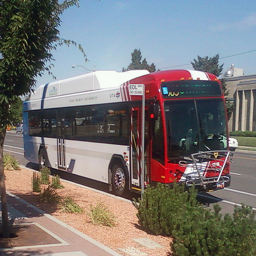
A bus on a city street waiting for passengers.
A passenger bus that has pulled up to the curb of a street.
A red, white and blue buss on the side of a road next to a gravel sidewalk.
a public transit bus on a city street with trees in the background
A large bus travelling down a paved road.